Yung Libro sa Napanood Ko

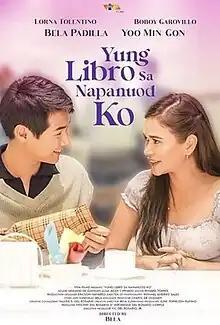
Theatrical release poster

Yung Libro sa Napanood Ko is a 2023 Philippine romantic drama film directed by Bela Padilla starring Padilla herself and Yoo Min-Gon.